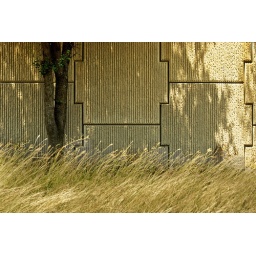
tree by the road